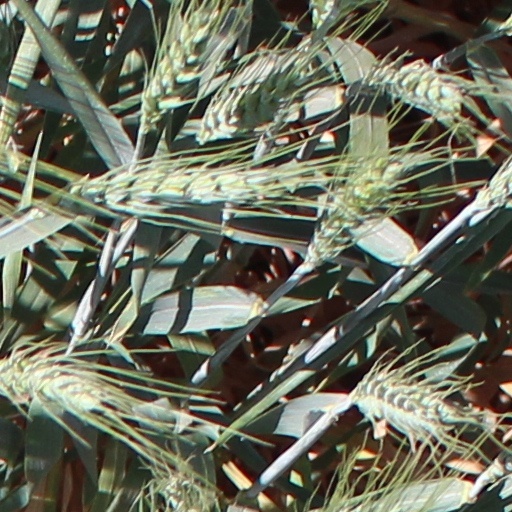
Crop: wheat